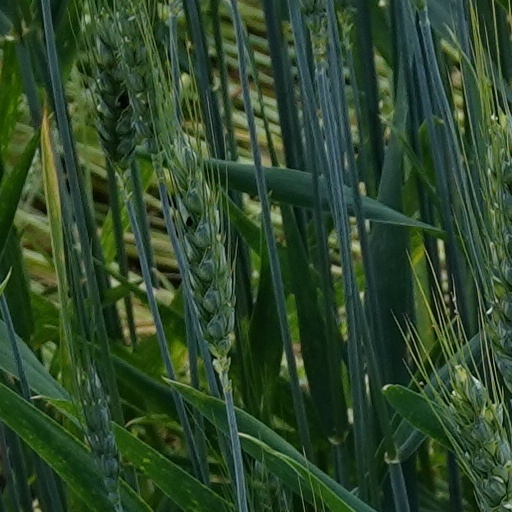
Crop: wheat